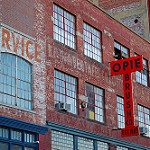
Scene: Outdoor